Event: Nepal Earthquake
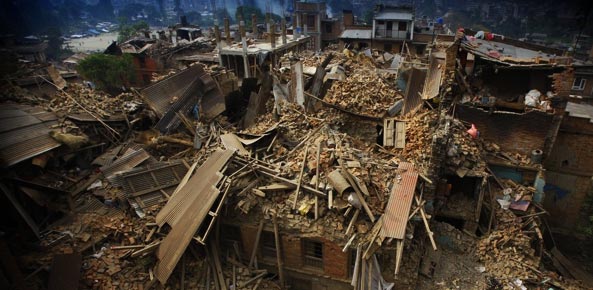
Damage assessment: damage